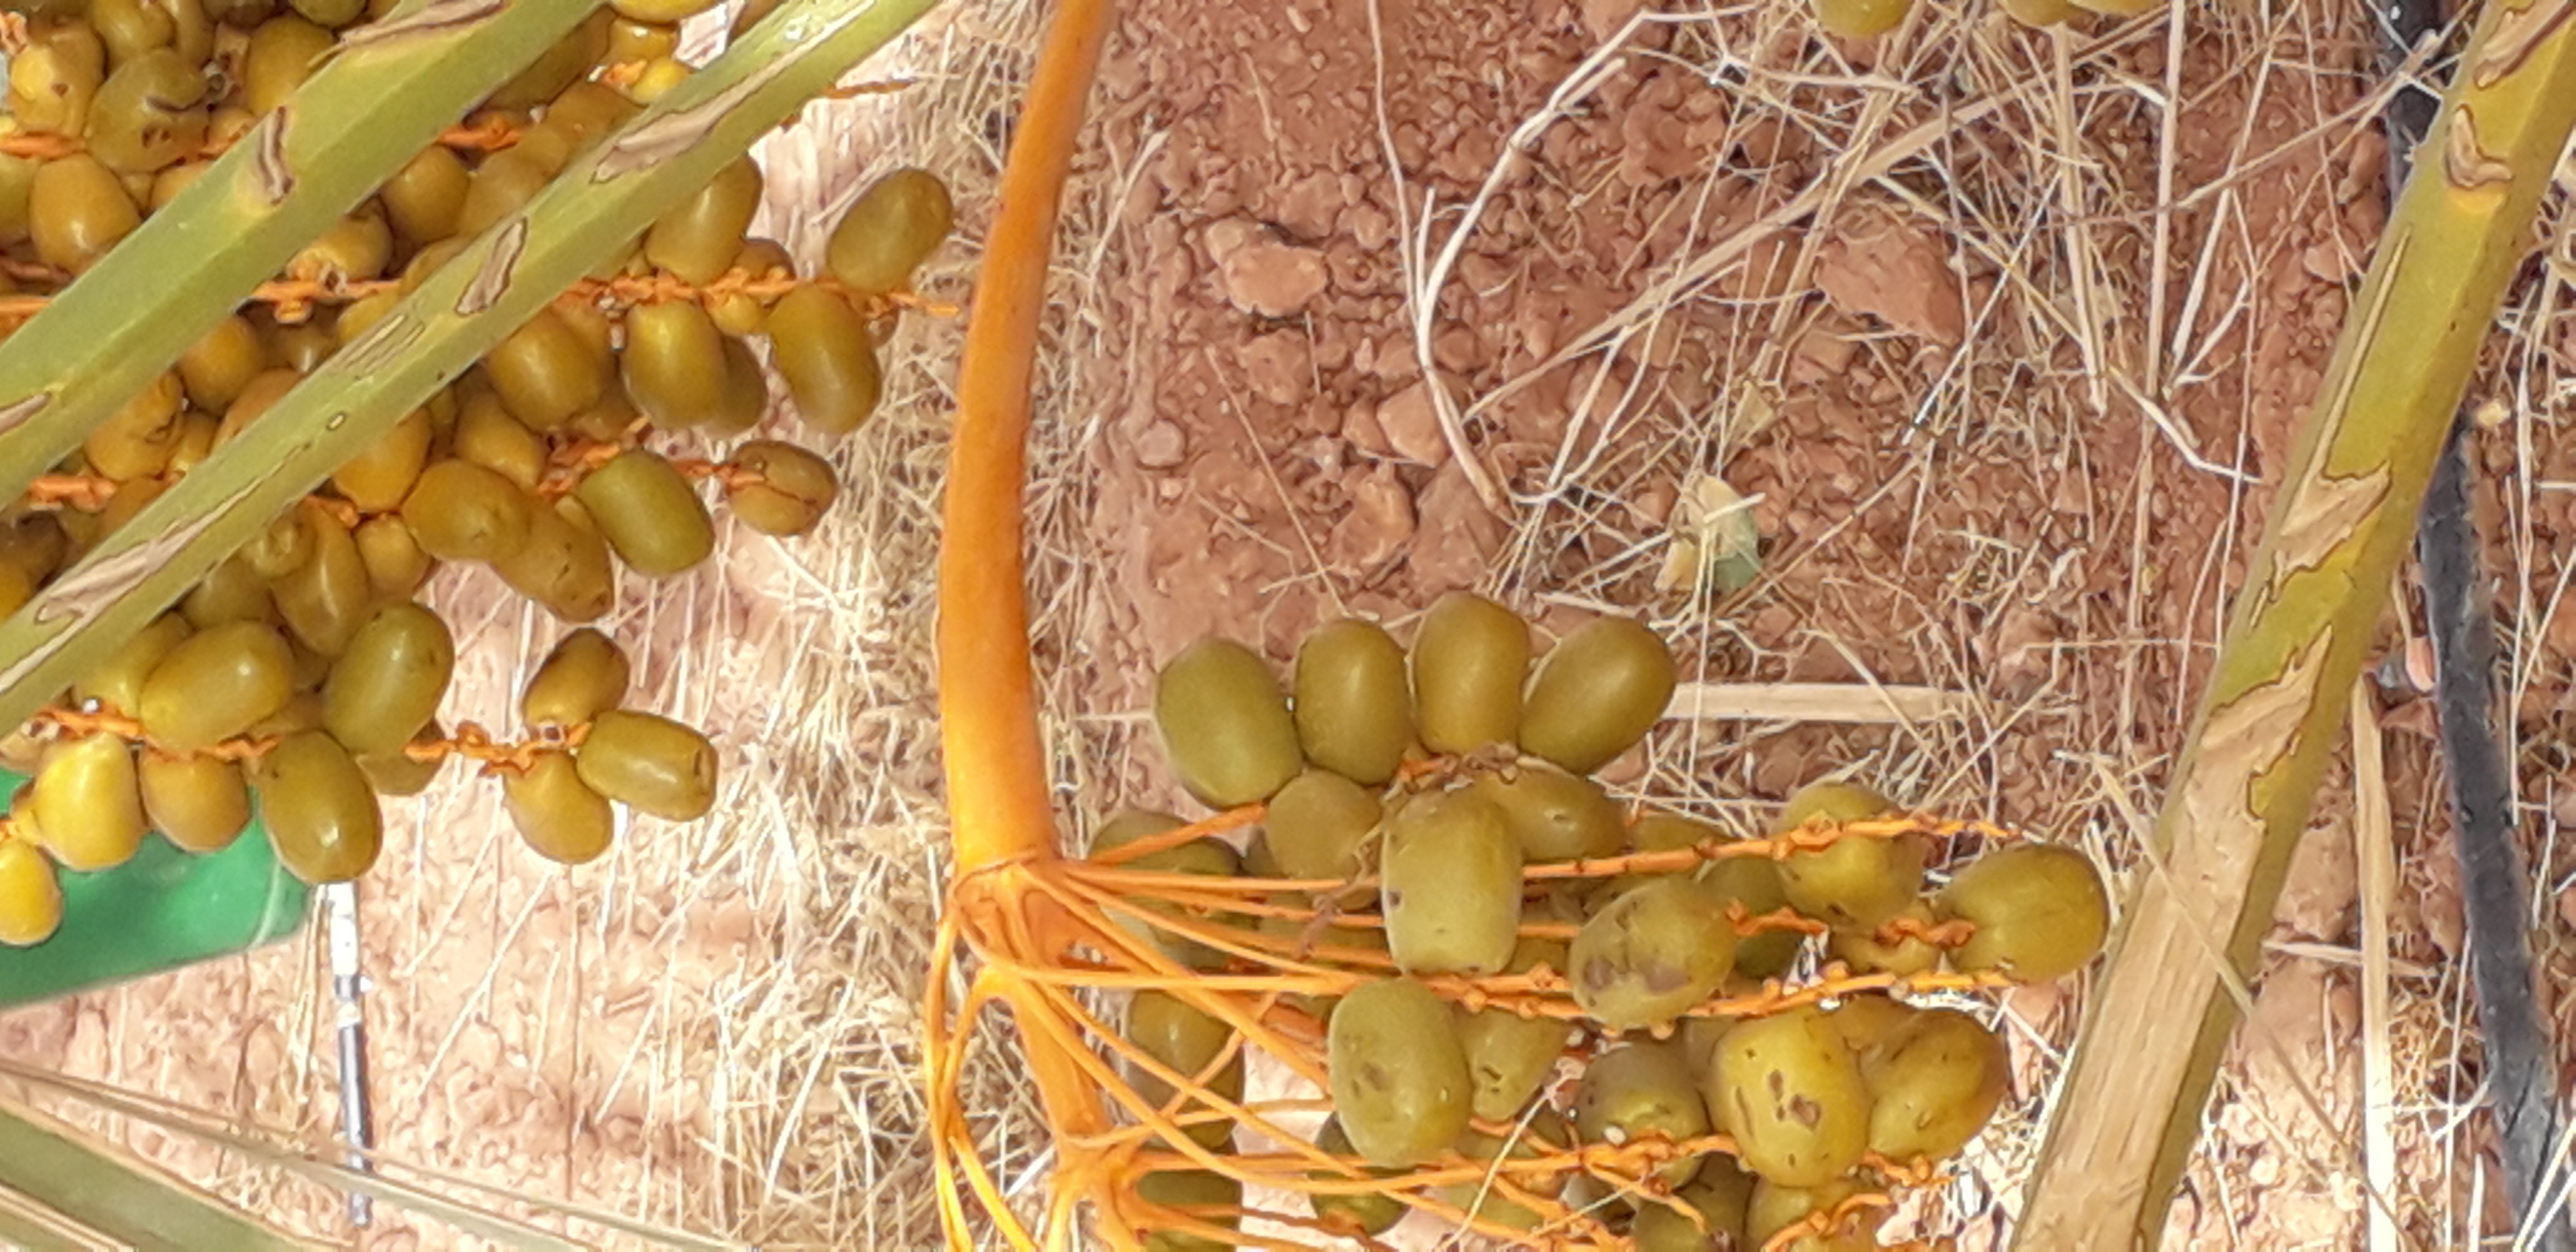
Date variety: Boufagous